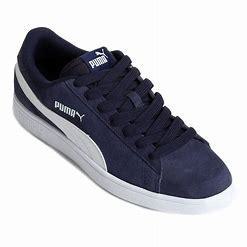
Brand: Puma
Model: Smash V2